Hilda Plowright

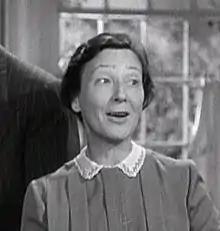
Plowright in "The Philadelphia Story" (1940)

Plowright was born in Swaffham, Norfolk, England. Following a career on the stage in Britain she came to the United States and obtained work and a Social Security number in New York. She died in San Diego, California following a career in film, theatre and television, primarily playing older women in assorted small roles. She had over 50 film and television appearances between 1938 and 1965. She also appeared in at least 13 theatre productions on Broadway between 1925 and 1940.